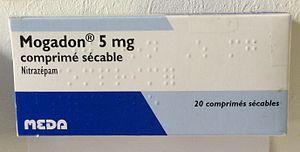
boite de Mogadon 5 mg (nitrazépam)
Le nitrazépam est une substance chimique de la famille des benzodiazépines notamment commercialisée sous le nom de Mogadon, ainsi que sous forme de médicament générique. Comme toutes les molécules de sa famille, elle possède des propriétés anxiolytiques, hypnotiques ou sédatives, anticonvulsivantes, et myorelaxantes, mais ce produit est surtout utilisé comme hypnotique. Le nitrazépam étant une molécule aux propriétés sédatives puissantes, au délai d'action intermédiaire et à demi-vie d'élimination longue, il assure une sédation discernable durant environ 8h et est donc utilisé davantage pour éviter les réveils nocturnes que pour induire le sommeil. Dans ce rôle, il se rapproche du loprazolam ou de l'estazolam, hypnotiques plus modernes.